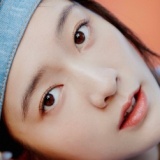
diễn viên Trương Tuyết Nghênh